Hans Christian Andersen

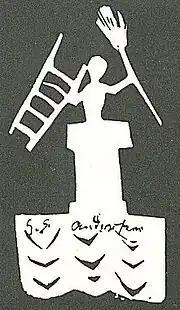
A paper chimney sweep cut by Andersen

"Fairy Tales Told for Children. First Collection" (Danish: "Eventyr, fortalt for Børn. Første Samling.") is a collection of nine fairy tales by Andersen. The tales were published in a series of three installments by C. A. Reitzel in Copenhagen between May 1835 and April 1837. They were Andersen's first venture into the fairy tale genre.